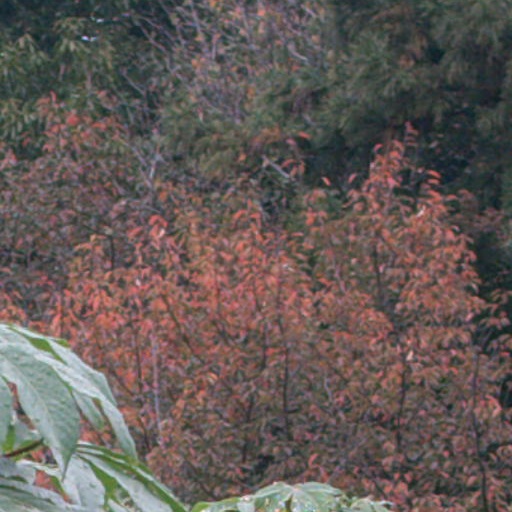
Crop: cassava